George's Day in Spring

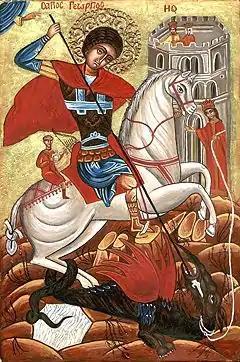
Icon of Saint George

George's Day in Spring, or Saint George's Day, is a Slavic religious holiday, the feast of Saint George celebrated on 23 April by the Julian calendar (6 May by the Gregorian calendar). In Croatia and Slovenia, the Roman Catholic version of Saint George's Day, "Jurjevo" is celebrated on 23 April by the Gregorian calendar.